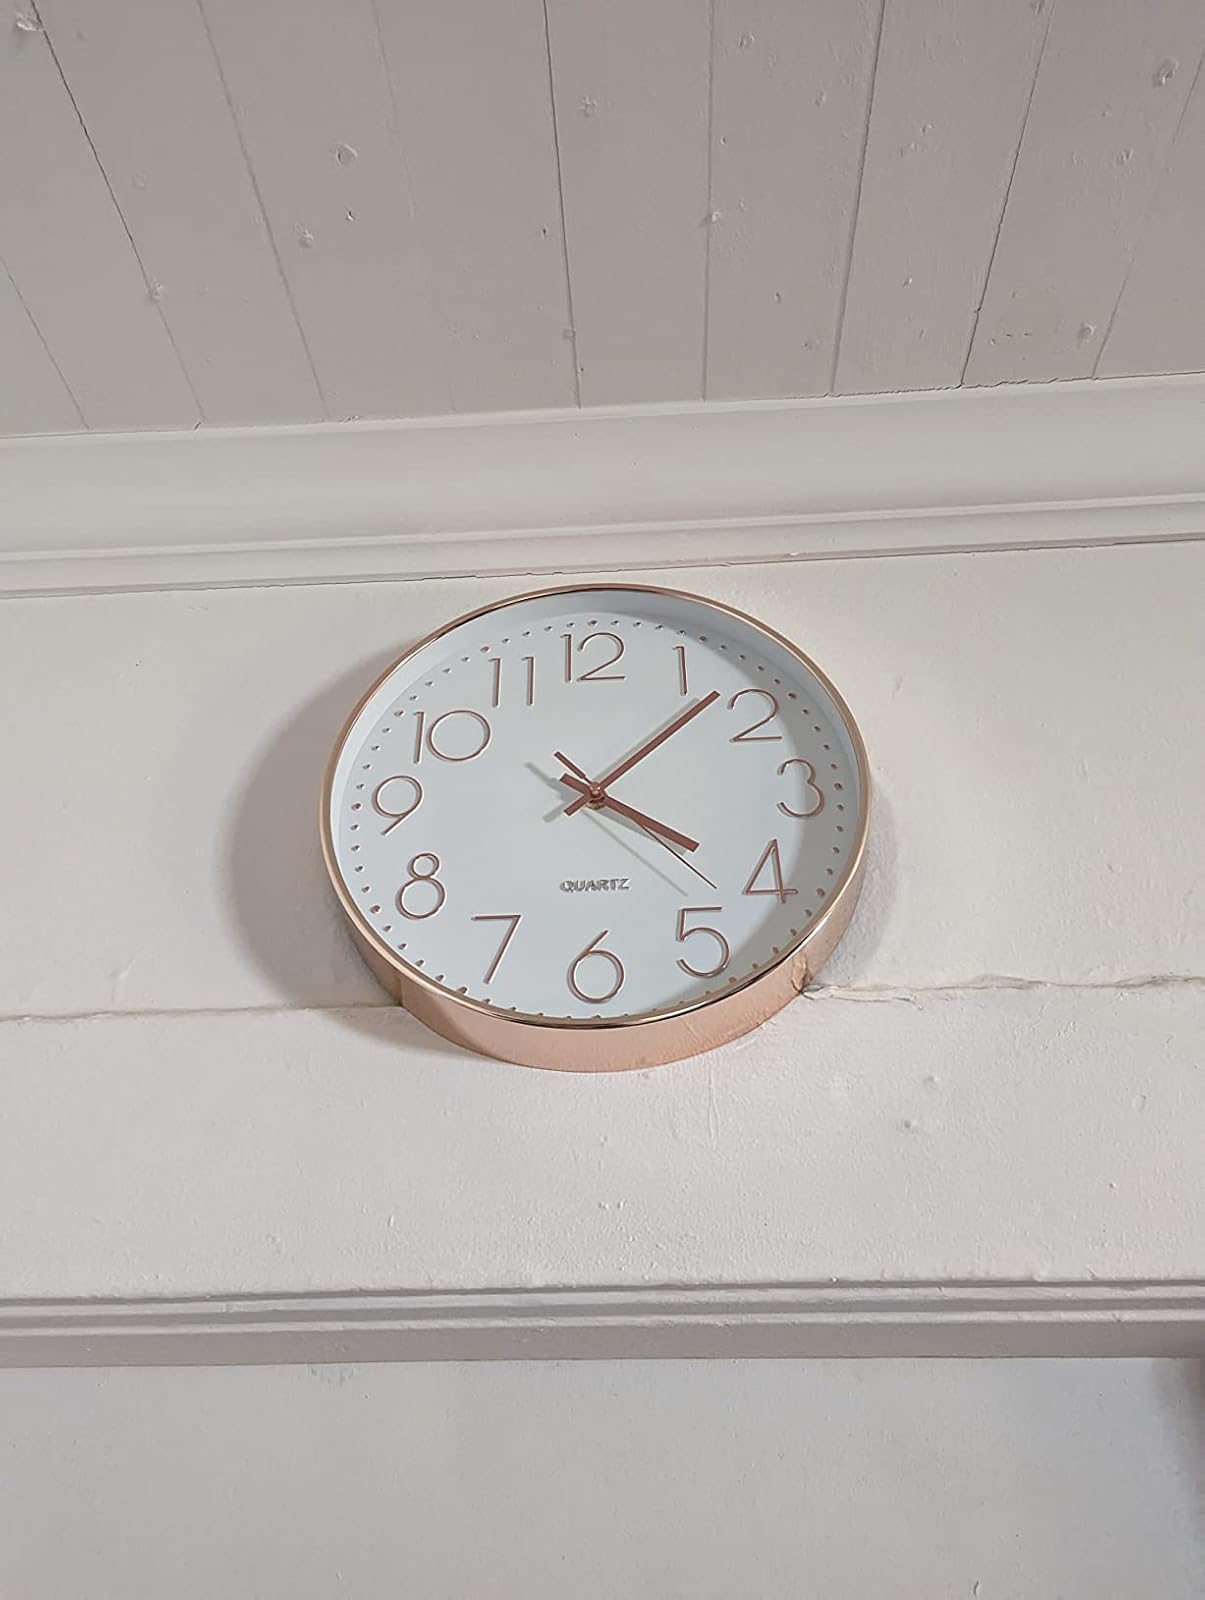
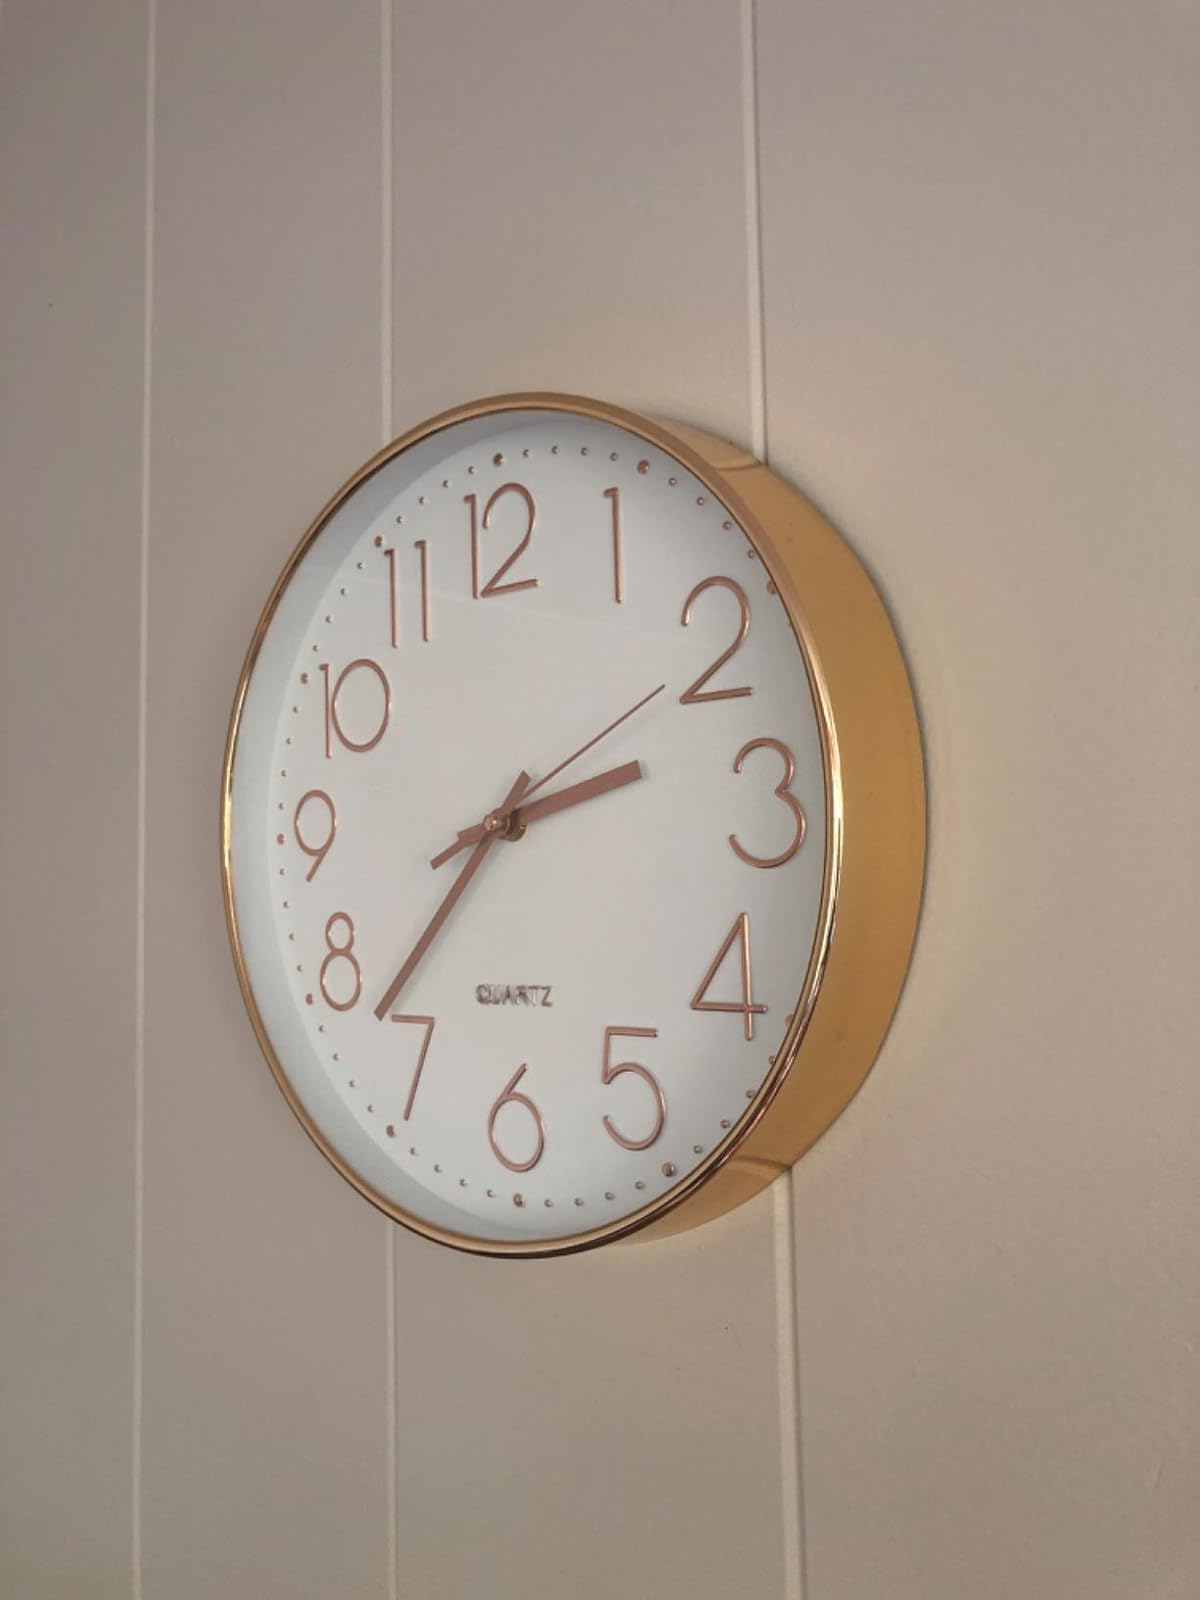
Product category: clock
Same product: yes